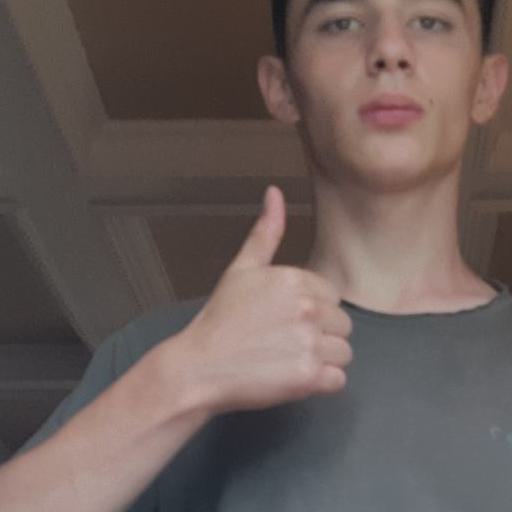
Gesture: like